Kalle Nieminen

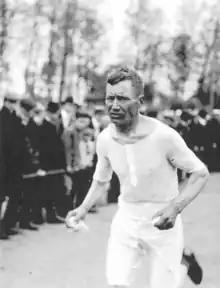
Kalle Nieminen in 1909

Karl Maurits "Kalle" Nieminen (26 April 1878 – 22 August 1943) was a Finnish long-distance runner, who competed in the 1908 Summer Olympics.